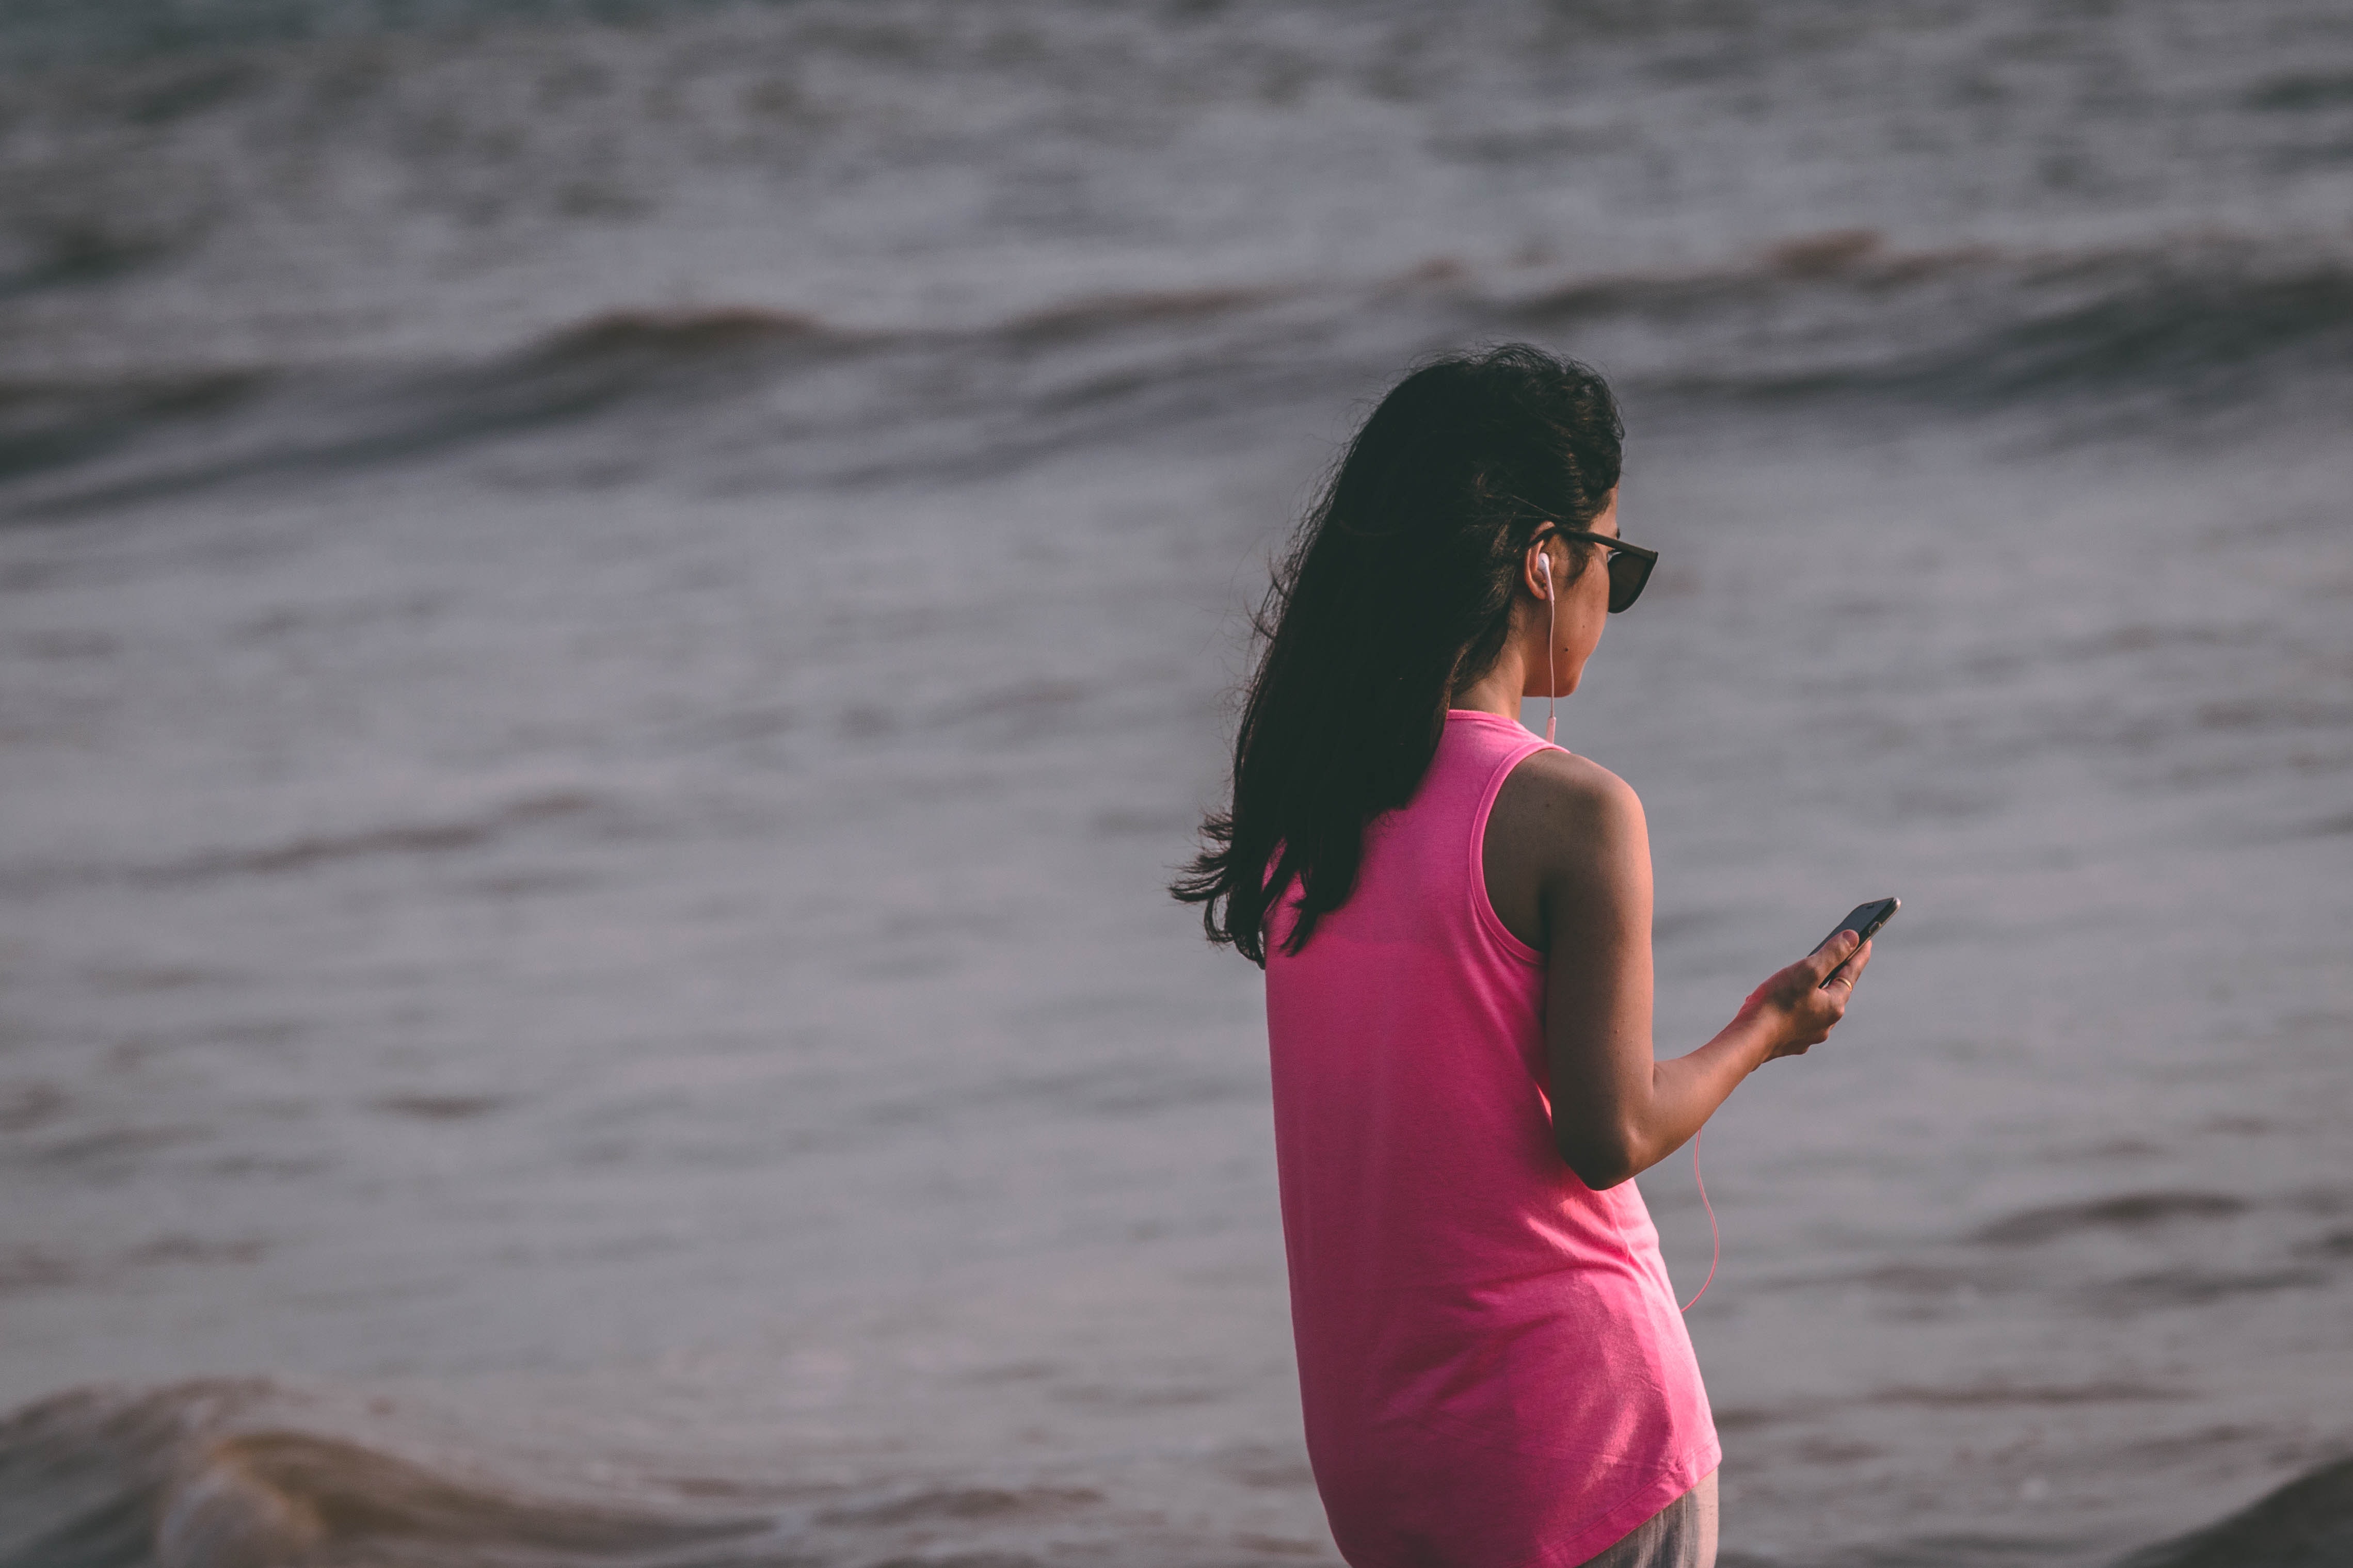
photograph, water, pink, beauty, sea, ocean, beach, vacation, photography, wave, fun, summer, technology, black hair, coast, long hair, electronic device, tourism, leisure, photo shoot